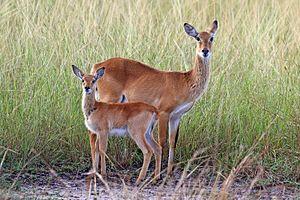
Antilopes ougandaises du genre Kobus. Femelle et son petit dans la réserve de Semliki. Polski: Samica i
Le Cobe de Buffon parfois appelé amraye au Tchad est une espèce qui fait partie de la grande famille des antilopes.